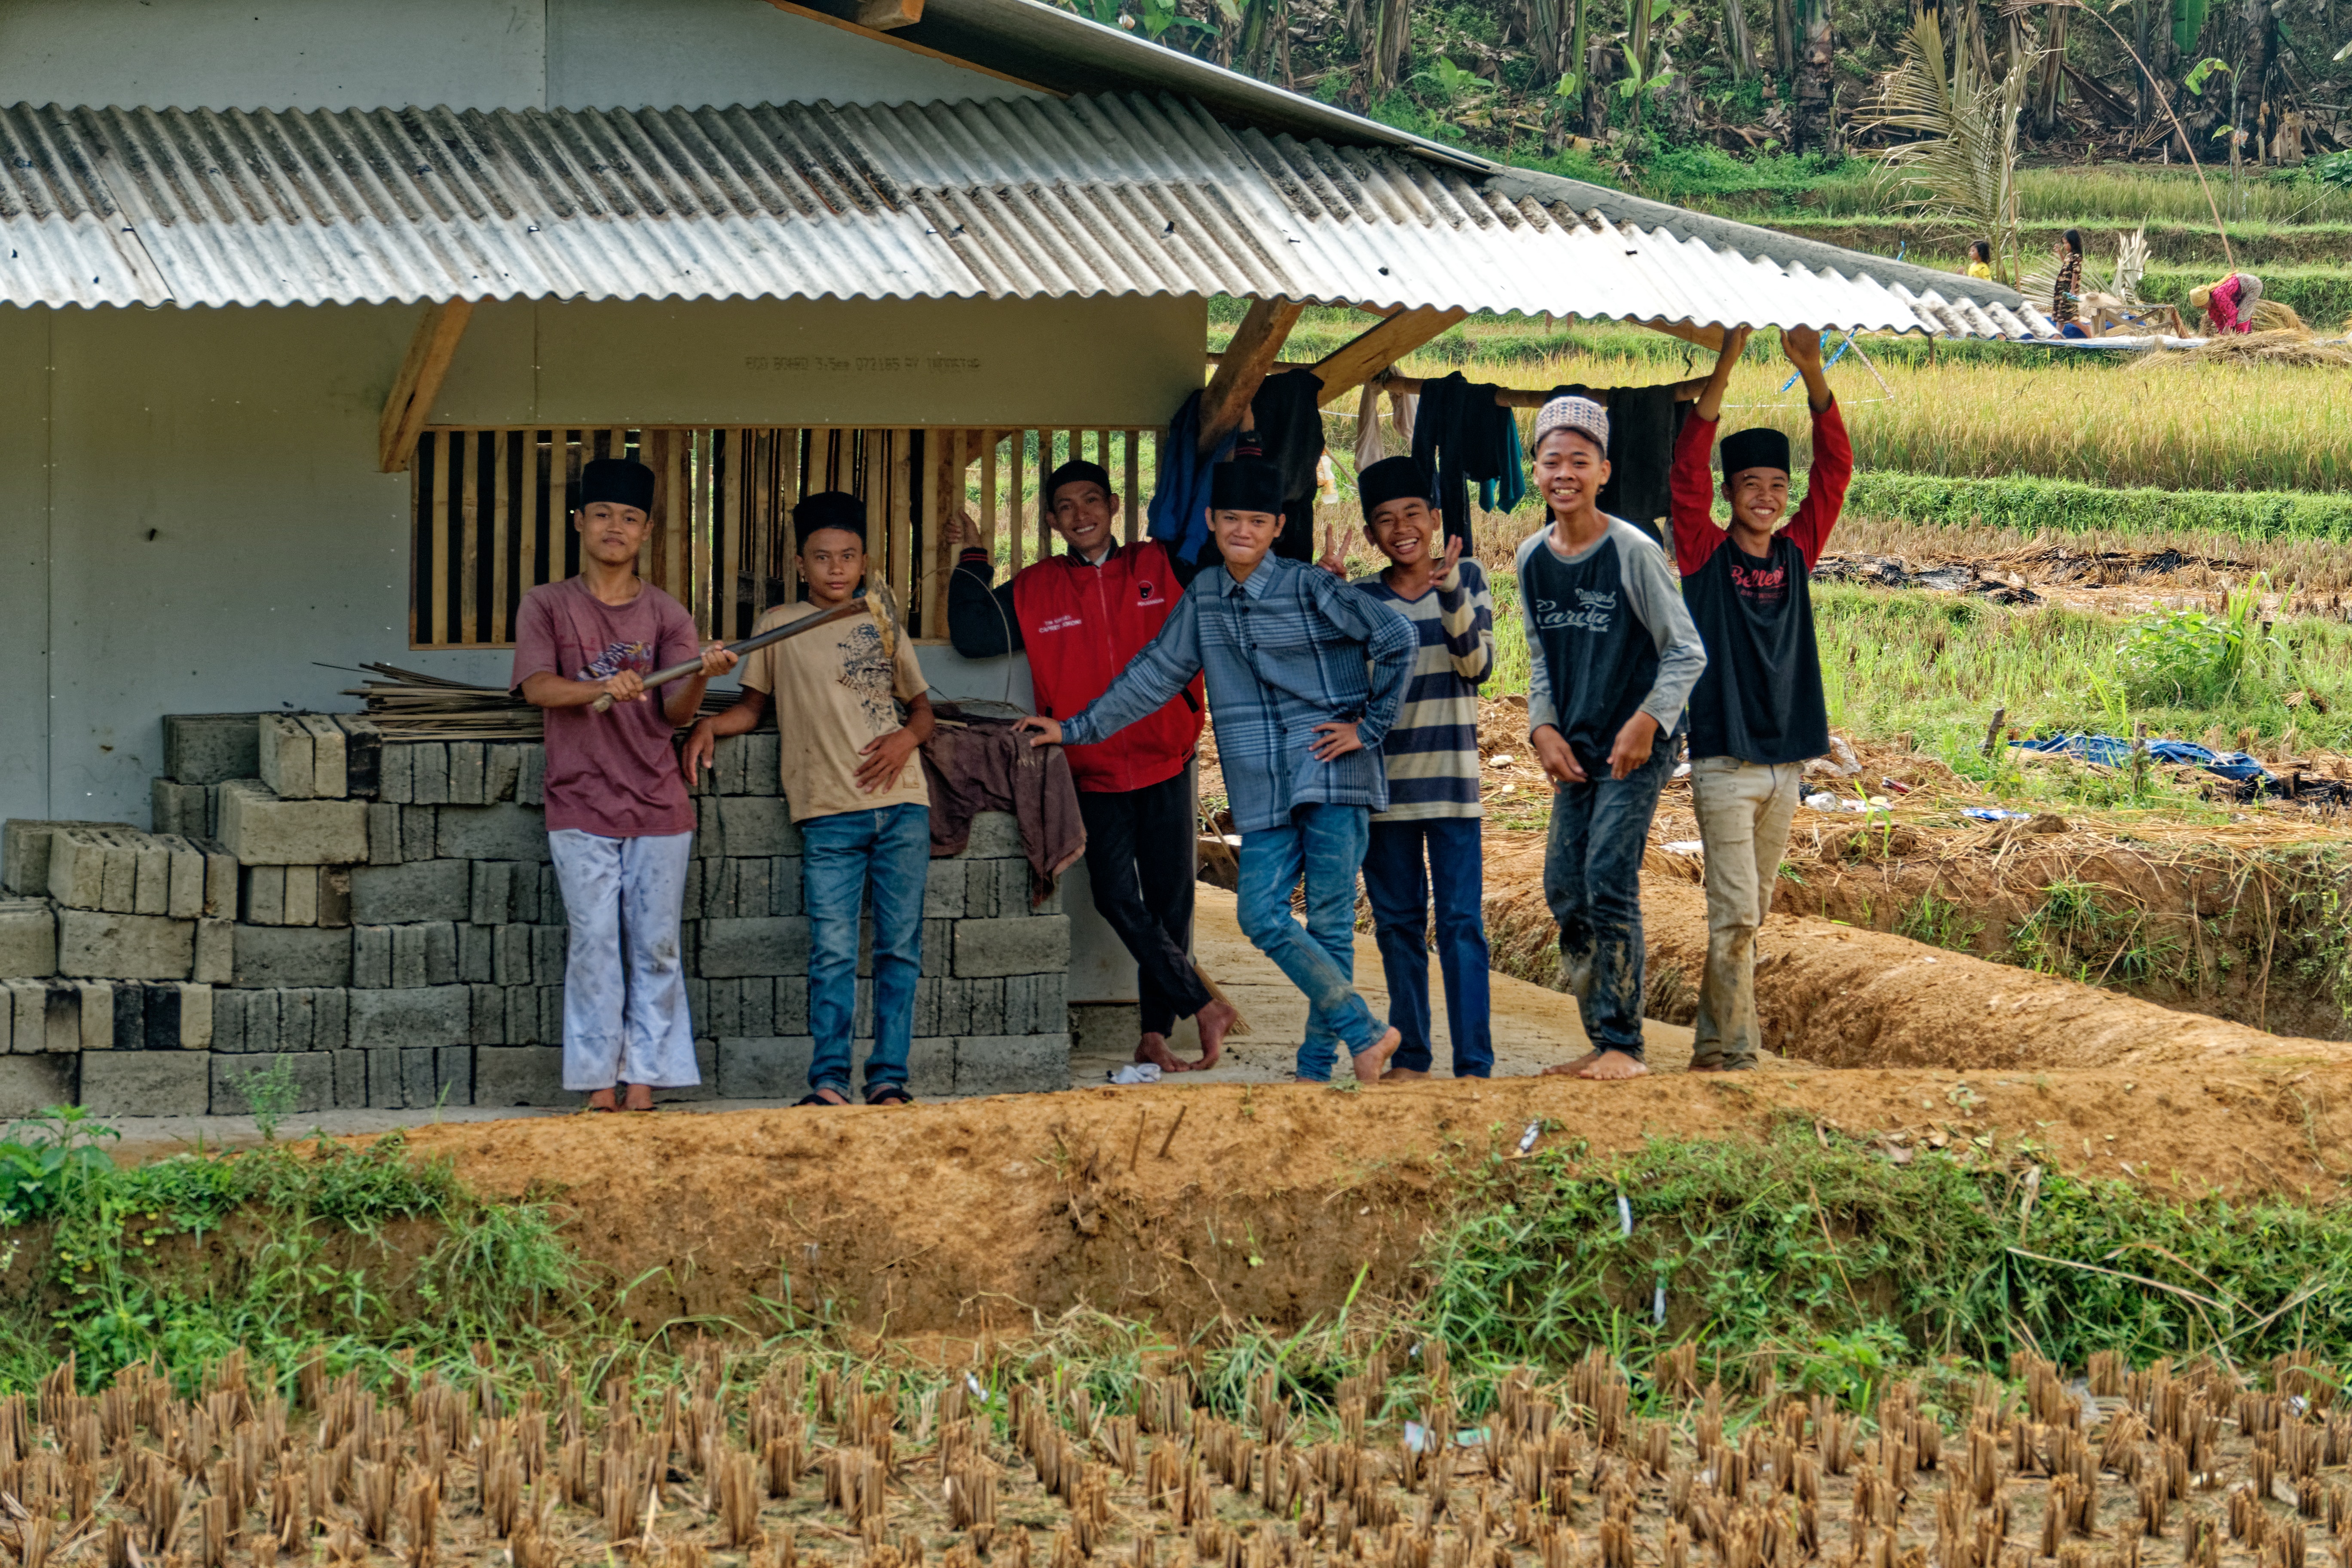
rural area, farm, adaptation, grass family, community, agriculture, soil, plantation, field, plant, leisure, village, straw, crop, farmer